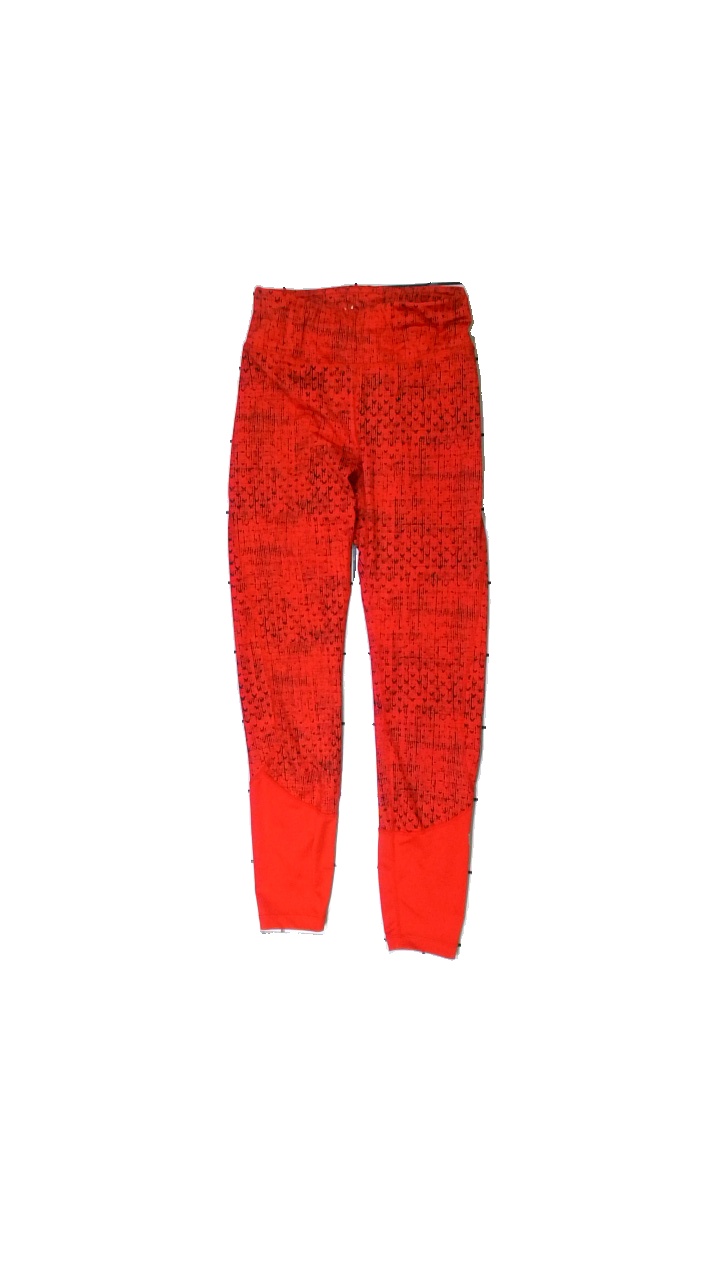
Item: Tights (Ladies)
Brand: Soc (stadium)
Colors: Red, Black
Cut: Tight
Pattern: Logo print
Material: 100% polyester
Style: Sports
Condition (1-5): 4
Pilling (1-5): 5
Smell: Minor
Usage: Reuse
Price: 50-100